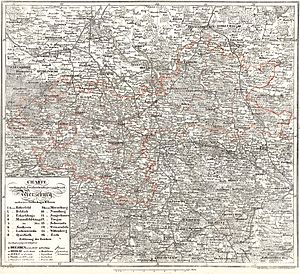
Regierungsbezirk Merseburg
Kort over Regierungsbezirk Merseburg 1831
Regierungsbezirk Merseburg var et af tre regierungsbezirke, som opstod ved oprettelsen af Provinsen Sachsen i 1815 i staten Preussen. I løbet af sin levetid blev bezirkets grænser ændret flere gange, og det blev nedlagt i forbindelse med opløsningen af provinsen og den derpåfølgende sammenlægning med delstaten Anhalt til Sachsen-Anhalt i 1945/46.